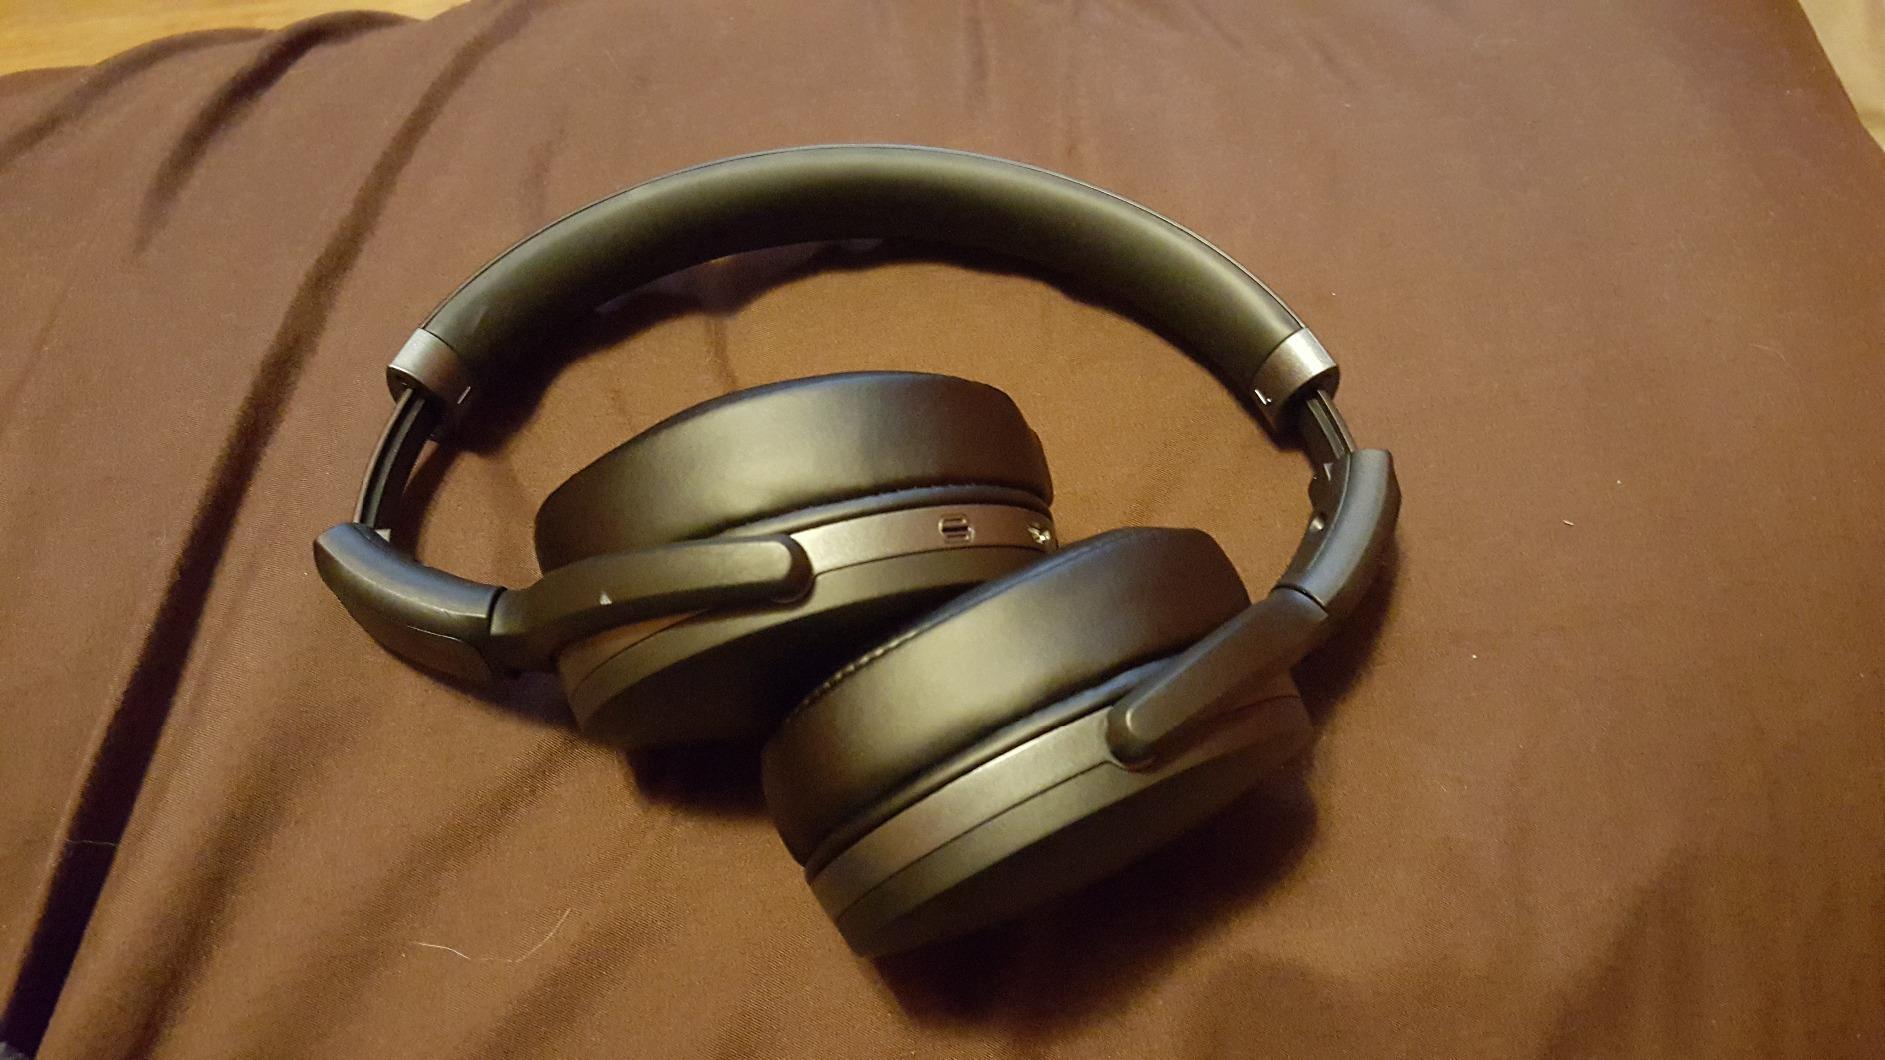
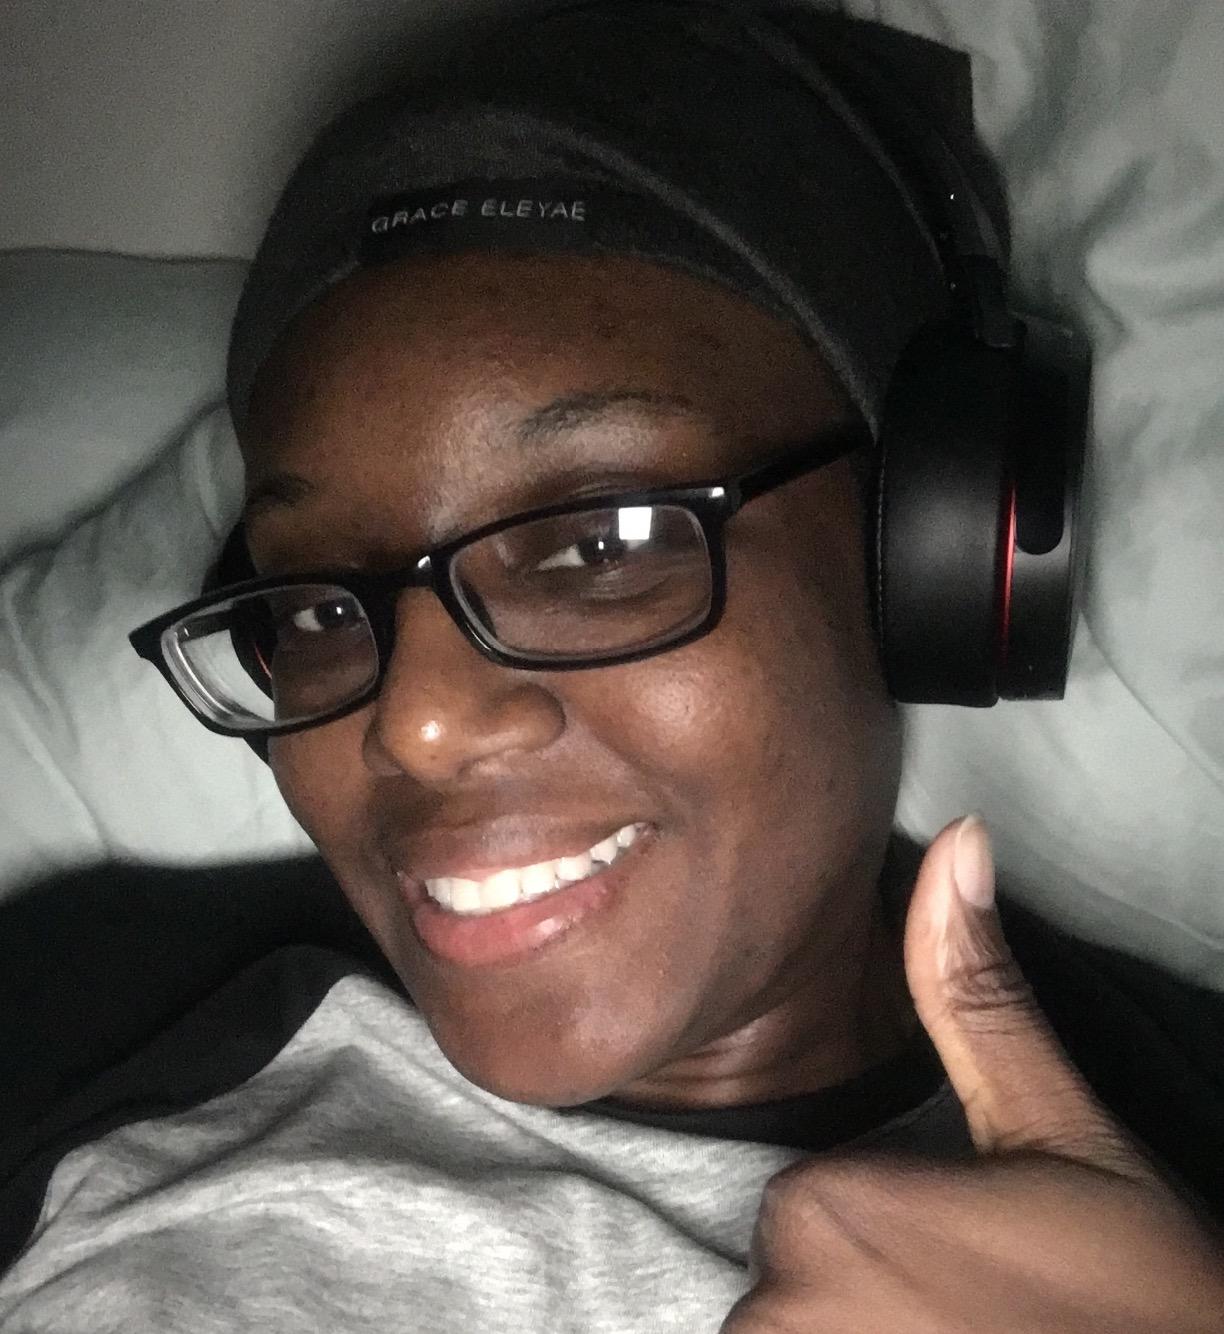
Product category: headphones
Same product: no